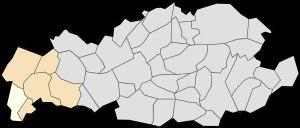
Servins est une commune française située dans le département du Pas-de-Calais en région Hauts-de-France.